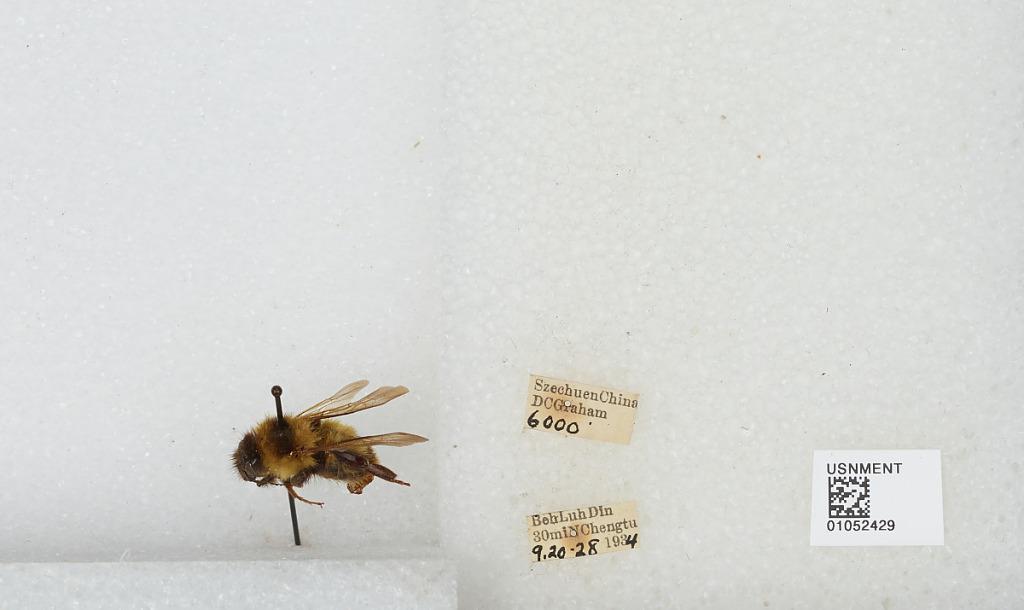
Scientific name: Bombus sp.
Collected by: D. Graham
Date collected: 1934-9-20
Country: China
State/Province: Sichuan
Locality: Beh Luh Din, 30 miles North of Chengdu